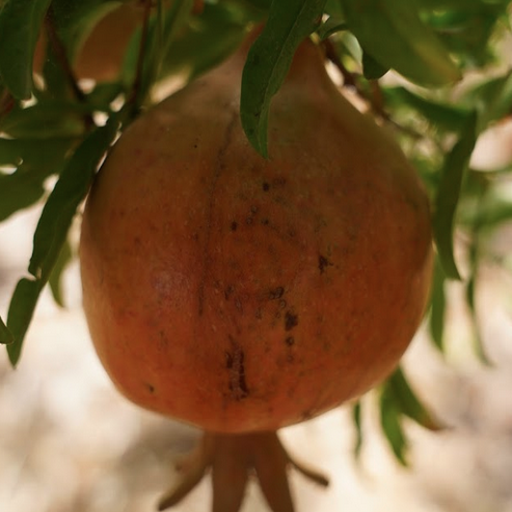
Label: Healthy